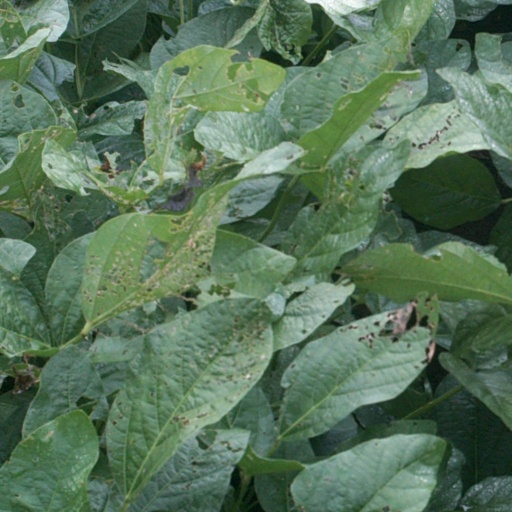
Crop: soybean